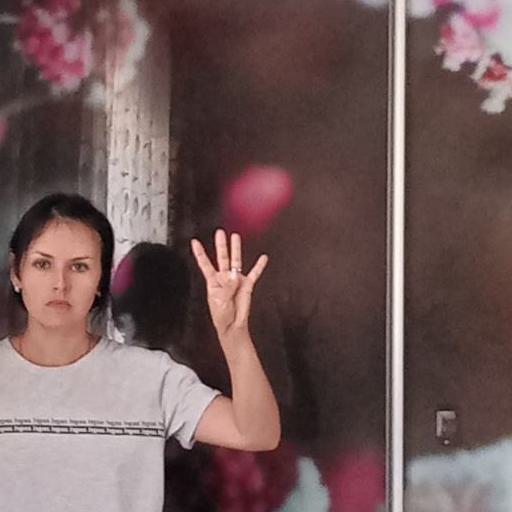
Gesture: four